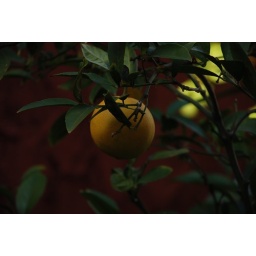
lemon tree in silver lake